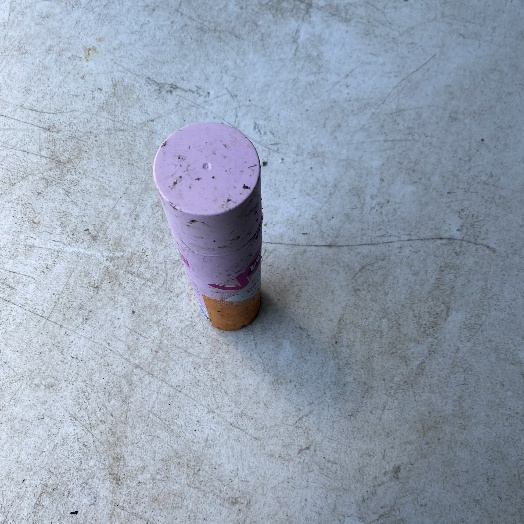
Label: Metal